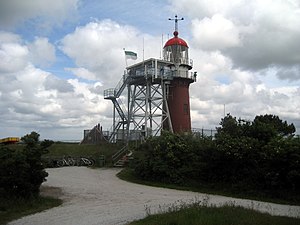
Vlieland
Fyrtårn i Vlieland
Vlieland er en kommune i provinsen Frisland i Nederlandene. Kommunens totale areal udgør 315,79 km², og indbyggertallet er på 1.126 indbyggere. Hovedby og eneste by er Oost-Vlieland. Vlieland udgør tillige den anden ø, regnet fra vest, i økæden De Frisiske Øer, som ligger langs kysten af Nederlandene, Tyskland og Danmark. Den lavvandede del af Nordsøen, som ligger mellem økæden og fastlandet, kaldes Vadehavet.